List of Sri Lanka One Day International cricket records

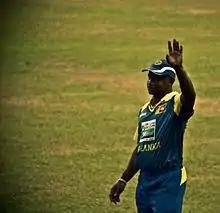
Known as "Master Blaster", Sanath Jayasuriya holds several records for Sri Lanka in One Day International cricket

One Day International (ODI) cricket is played between international cricket teams who are Full Members of the International Cricket Council (ICC) as well as the top four Associate members. Unlike Test matches, ODIs consist of one inning per team, having a limit in the number of overs, currently 50 overs per innings – although in the past this has been 55 or 60 overs. ODI cricket is List-A cricket, so statistics and records set in ODI matches also count toward List-A records. The earliest match recognized as an ODI was played between England and Australia in January 1971; since when there have been over 4,000 ODIs played by 28 teams.